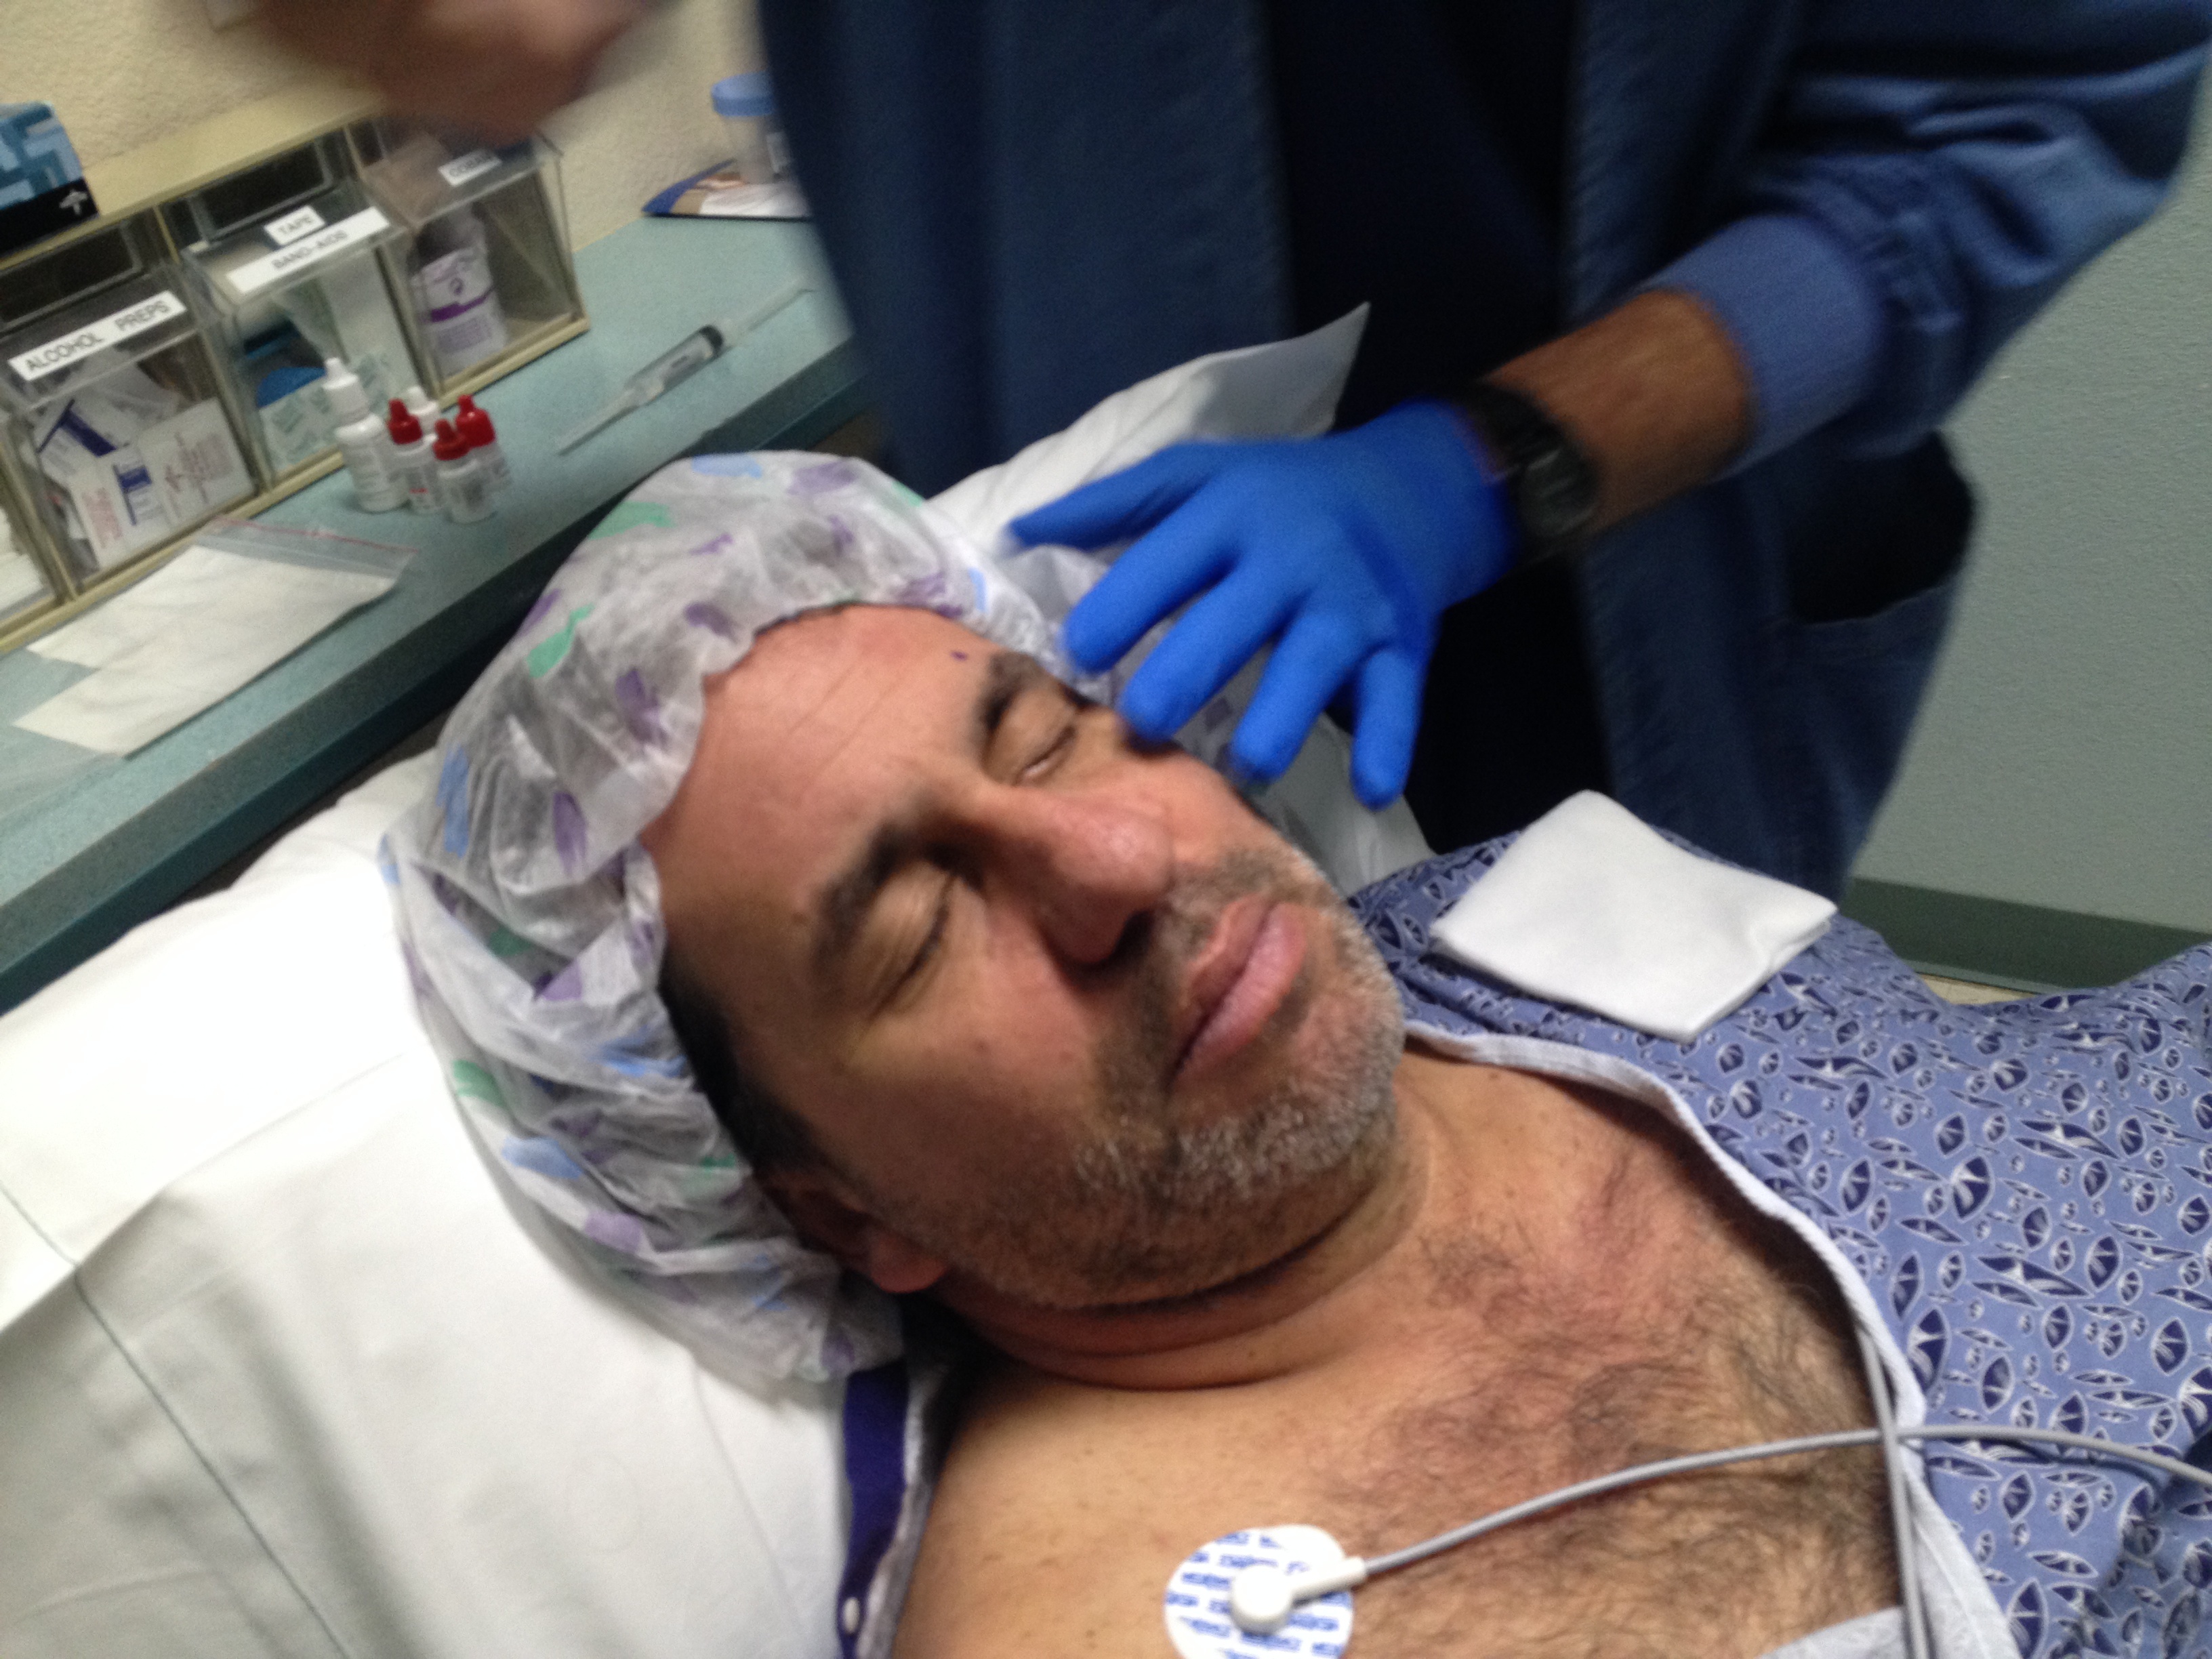
man, person, mouth, face, cool image, head, sense